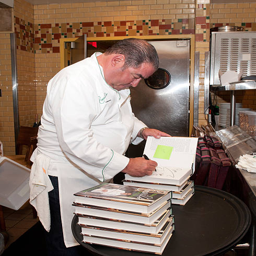
autographs books during the 25th anniversary celebration at chef .